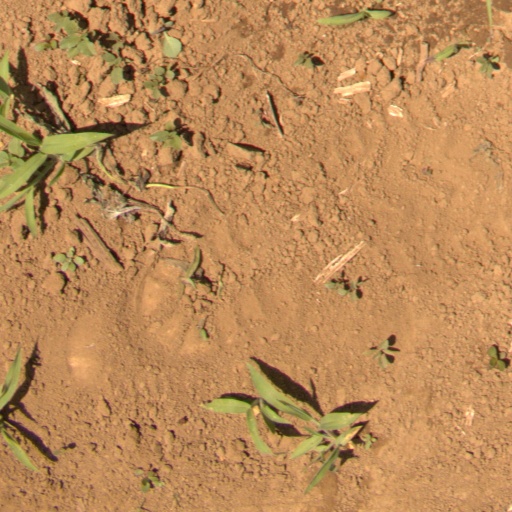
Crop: Jerusalem artichoke